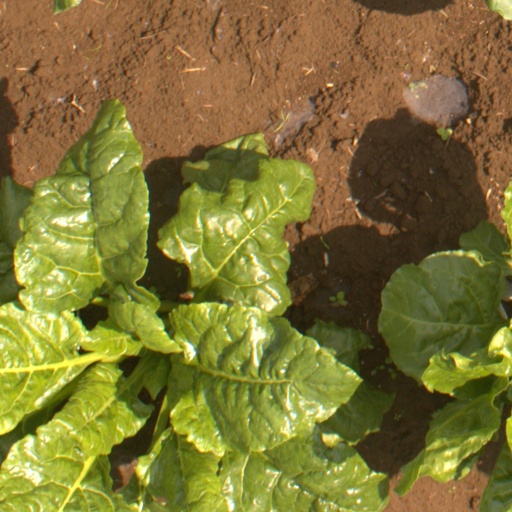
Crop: sugar beet